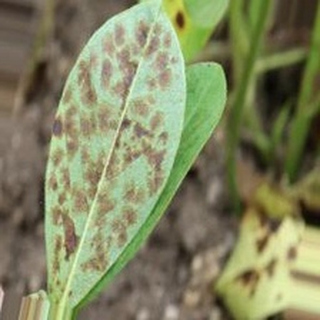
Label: groundnut_rust